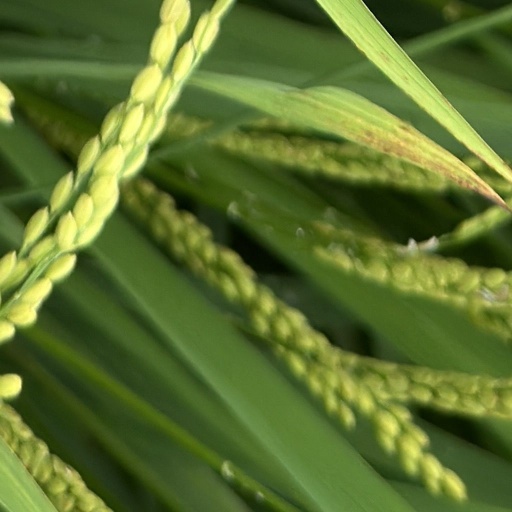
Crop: rice